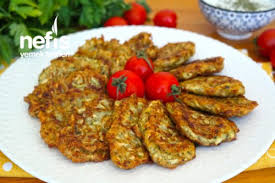
Yemek: mucver